Robert F. Kennedy

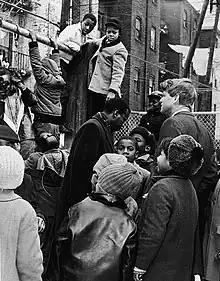
Kennedy (right) speaks with children while touring Bedford–Stuyvesant in Brooklyn, .

Kennedy expressed the administration's commitment to civil rights during a May 6, 1961, speech at the University of Georgia School of Law: